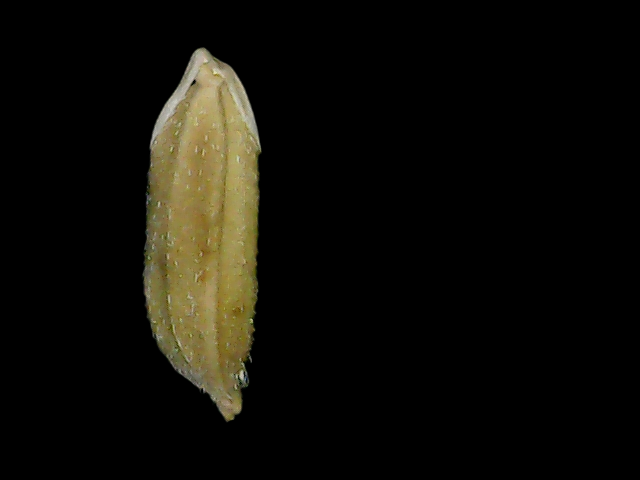
Rice variety: Bd49